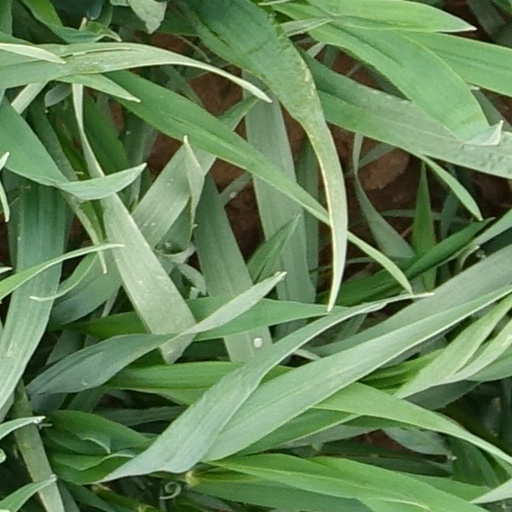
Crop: wheat